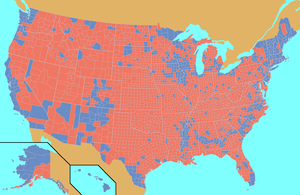
Résultats par comté de l'élection présidentielle de 2012 aux États-Unis.
L'élection présidentielle américaine de 2012, pourvoyant à la 57ᵉ élection du président des États-Unis, élu pour un mandat courant de 2013 à 2017, se tient le 6 novembre.